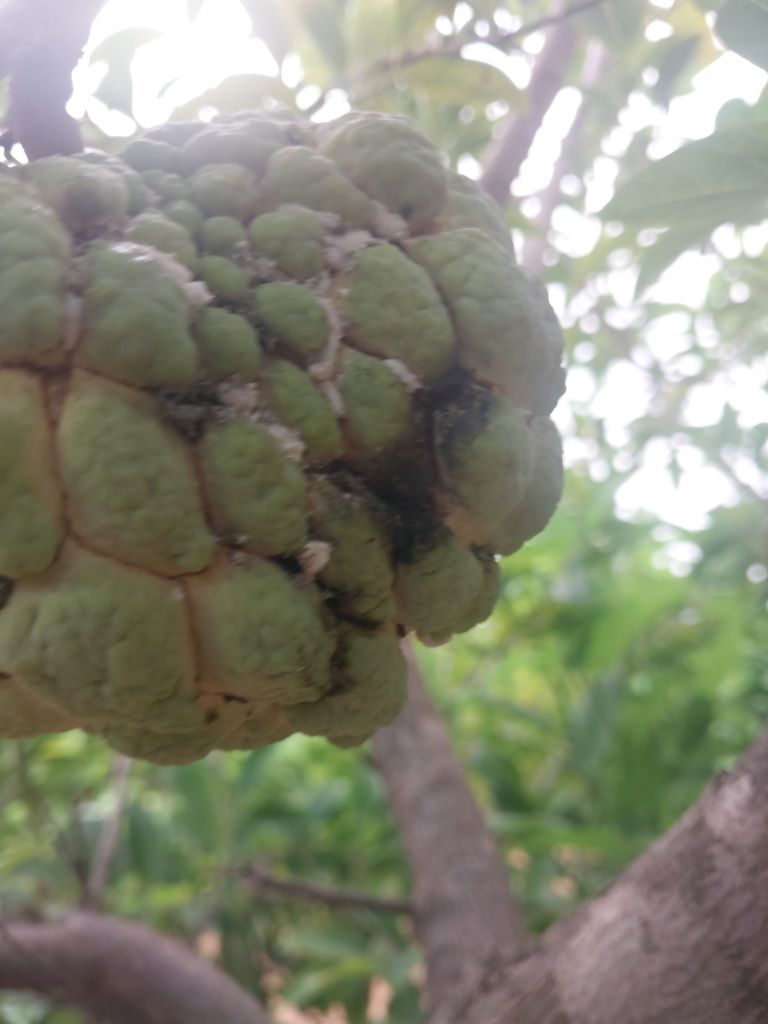
Disease label: Athracnose